Moscow Higher Combined Arms Command School

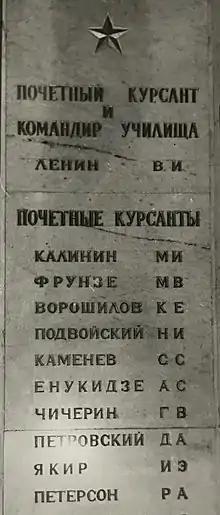
Honorable cadets of the Moscow Higher Military Command School

The school was formed in December 15, 1917 (O.S., December 28 N.S.), by order of Vladimir Lenin as the "1st Moscow revolutionary machine gun officers school". It later became the "1st Moscow Machine Gunners' Officers Course" and "WPRA 1st Soviet Higher Military School "All-Russian Central Executive Committee"". In January 1919 after a year of operations, the Red Army took over the school administration. The headquarters and campus were then at the Moscow Kremlin. During that period, in 1922 Vladimir Lenin was awarded as the young institution's first honorary cadet; he was later made its only honorary commandant.